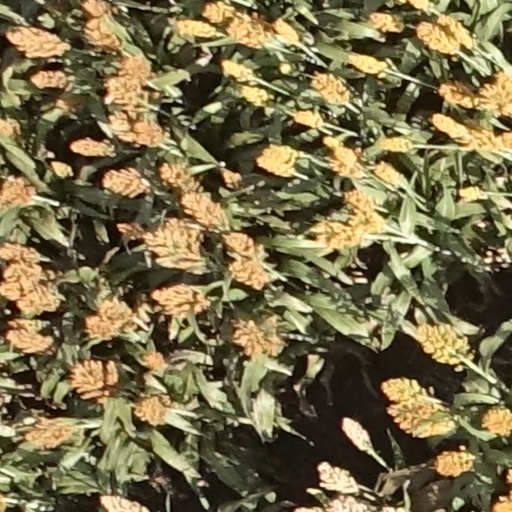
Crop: sorghum